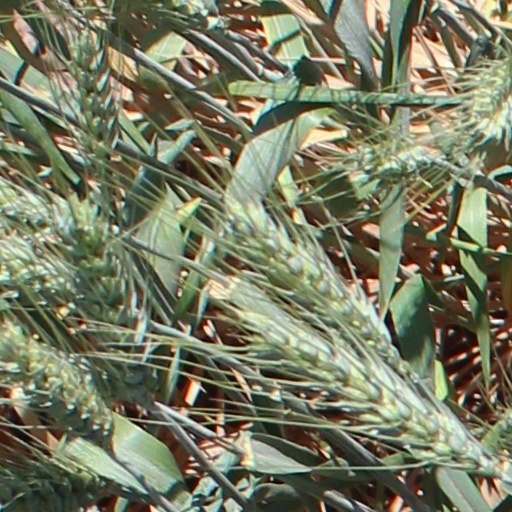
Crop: wheat